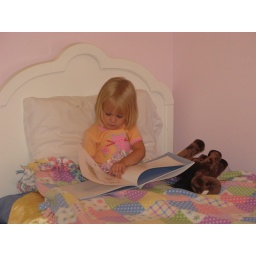
Reading in her new bed before going to Sleepy's house